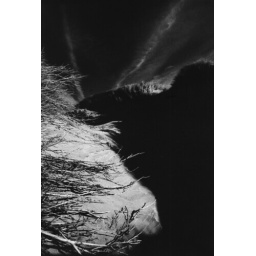
Formby sand dunes, from the book &amp;quot;Sea Margins&amp;quot; by the photographer Alan McKernan(published by Winterbourne Press)